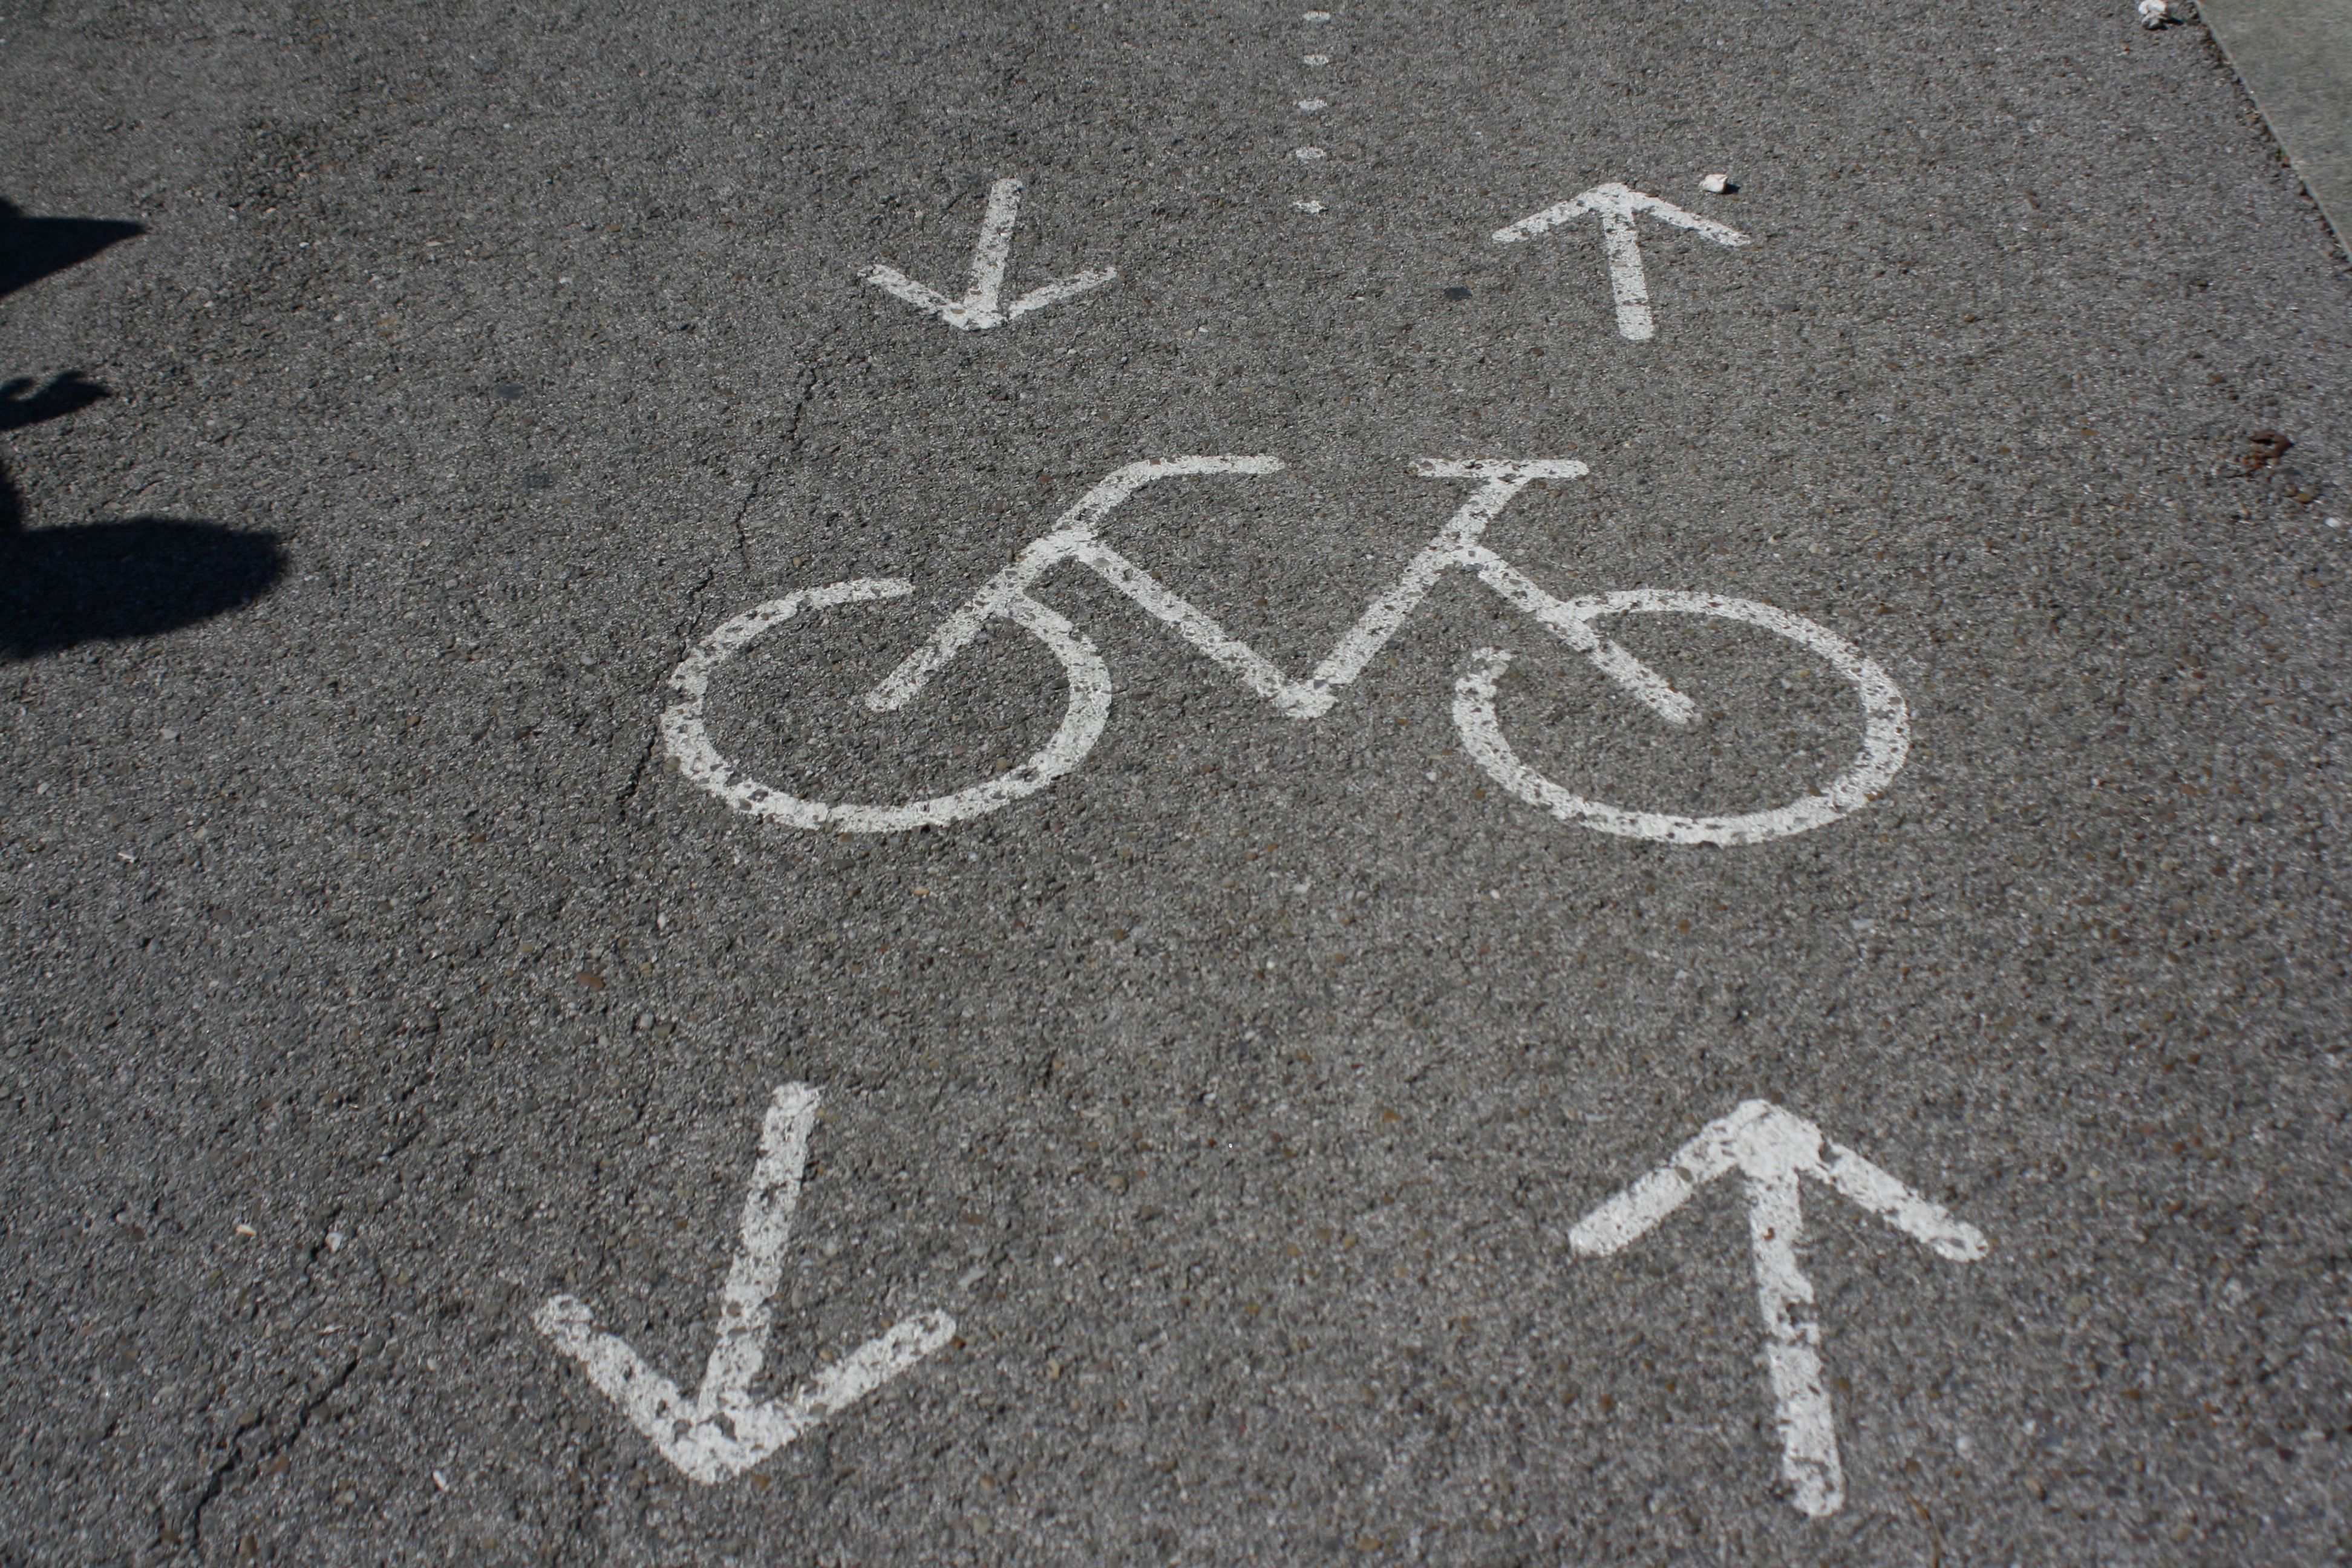
sand, number, bicycle, asphalt, line, signal, lane, material, bike path, font, chalk, road surface